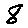
Label: 8